Burning Secret

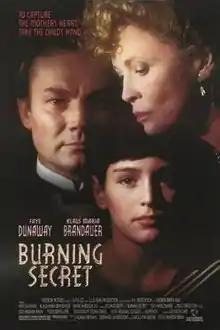
Theatrical release poster

Burning Secret is a 1988 drama film, based on the 1913 short story "Brennendes Geheimnis" by Stefan Zweig, about an American diplomat's son who befriends a mysterious baron while staying at an Austrian spa during the 1920s. This symbol-filled story, filmed with sensuous detail and nuance, is set in Austria in the 1920s. While being treated for asthma at a country spa, an American diplomat's lonely 12-year-old son is befriended and infatuated by a suave, mysterious baron. During a story of his war experiences, the baron reveals the scar of a wound from an American soldier and thrusts a pin through it, saying "see—no feeling." Little does the boy realize that it is his turn to be wounded. But soon his adored friend heartlessly brushes him aside and turns his seductive attentions to his mother. The boy's jealousy and feelings of betrayal become uncontrollable.